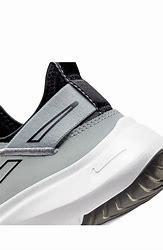
Brand: Nike
Model: Flex Plus